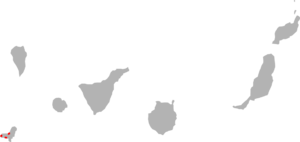
La liste des espèces d'animaux disparus d'Europe comptabilise les animaux éteints, réintroduits et disparus localement d'Europe du Pliocène à l'Holocène.
Gallotia simonyi, le Lézard géant d'El Hierro, est une espèce de sauriens de la famille des Lacertidae. Il est le symbole animal des îles El Hierro.